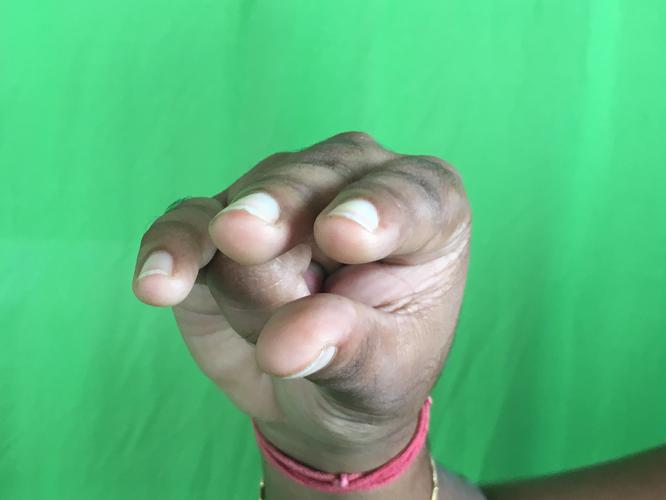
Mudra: Kangulam
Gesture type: single_hand